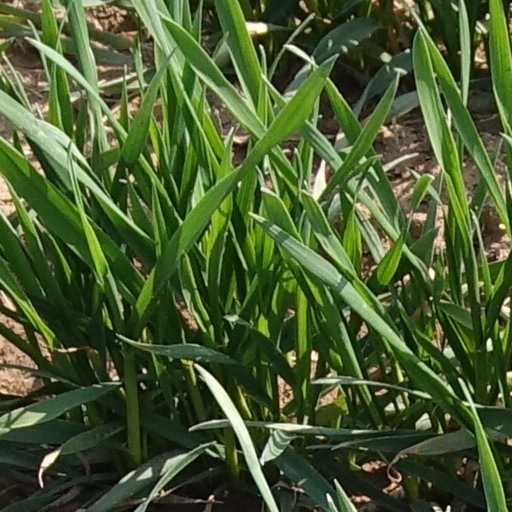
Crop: wheat